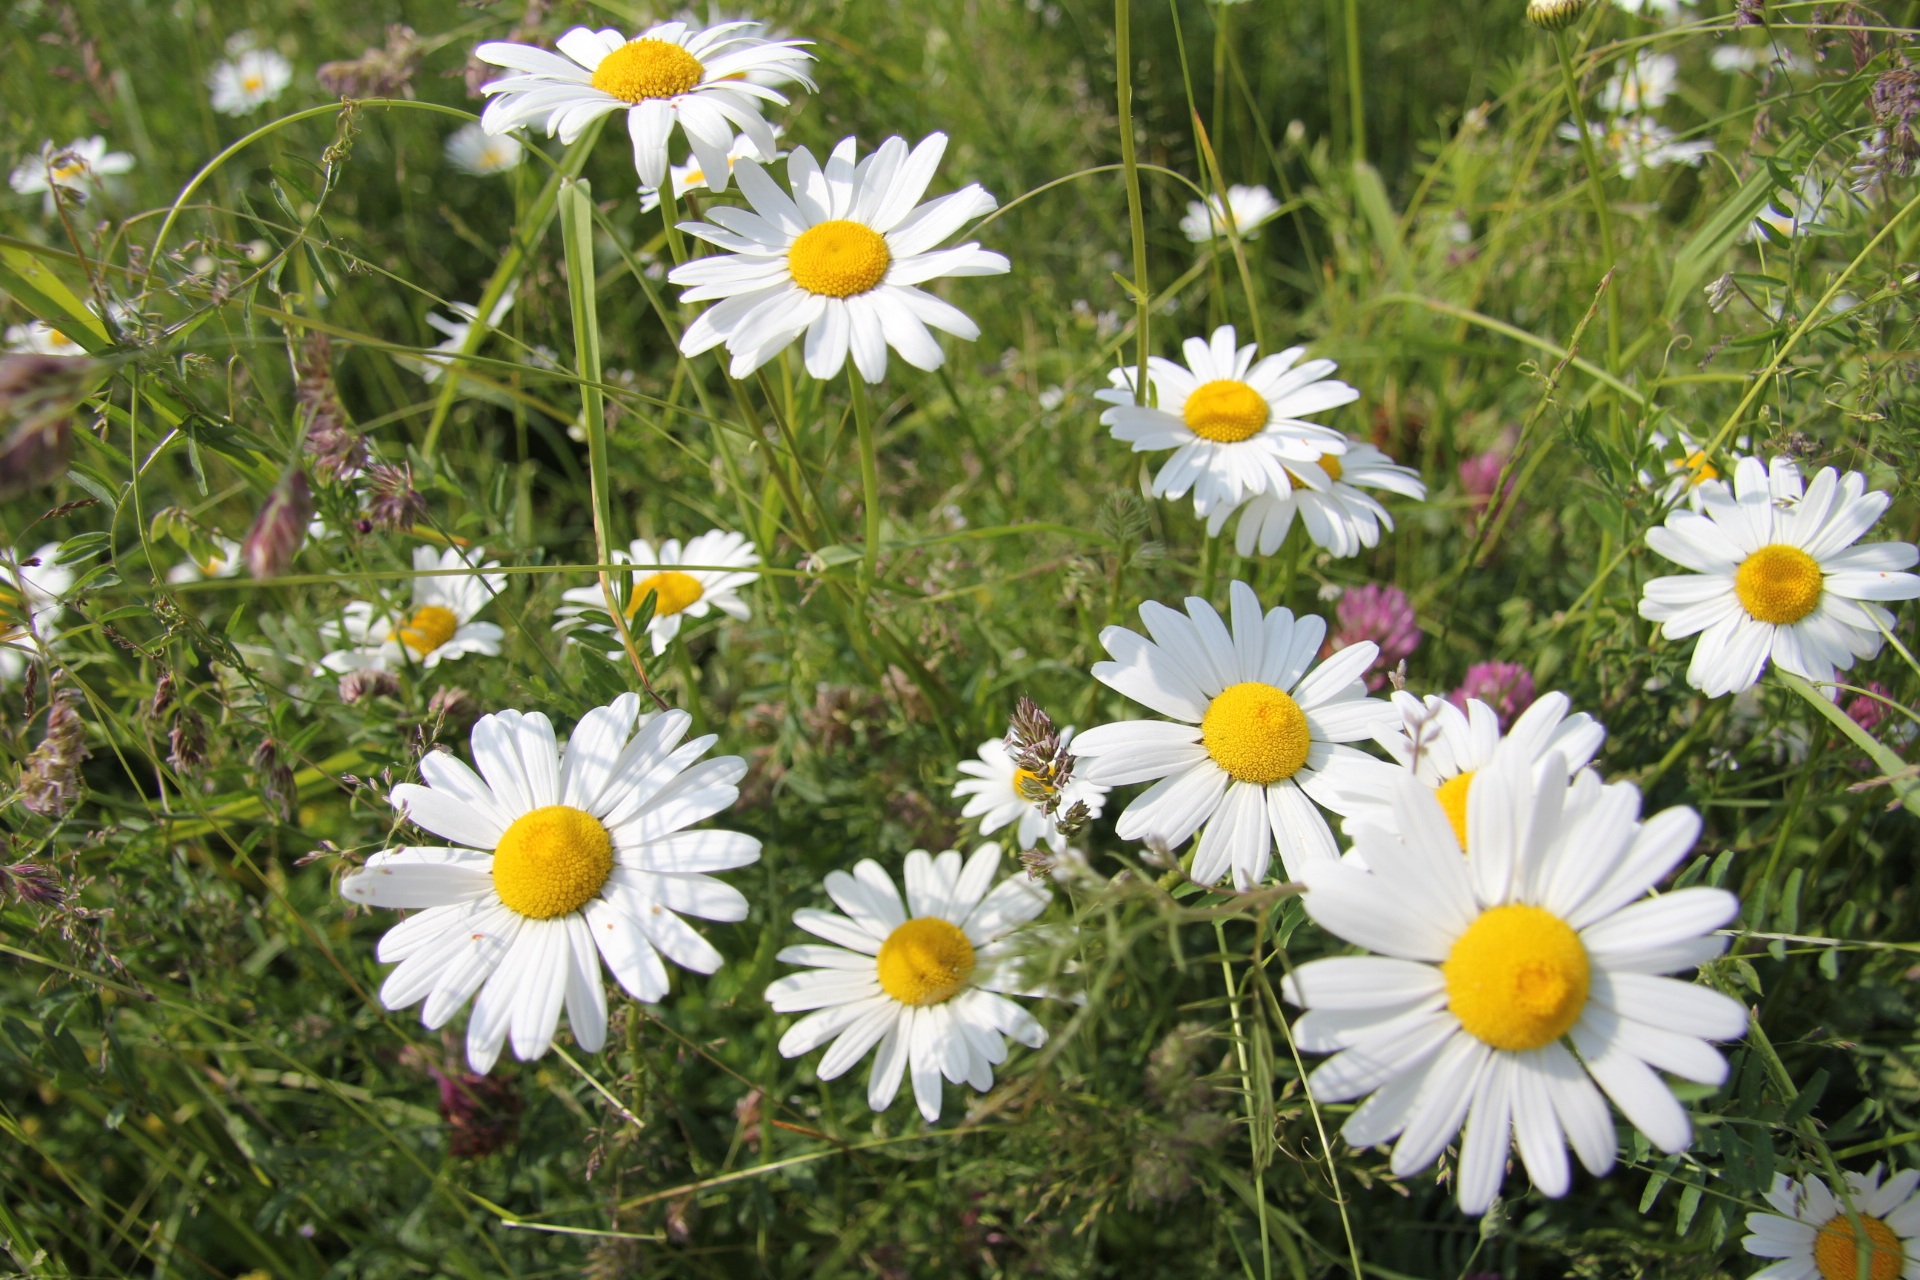
plant, field, lawn, meadow, flower, petal, daisy, herb, botany, flora, wildflower, flowers, chamomile, glade, greens, flowering plant, daisy family, oxeye daisy, annual plant, land plant, chamaemelum nobile, marguerite daisy, tanacetum parthenium, garden cosmos